Housing in Scotland

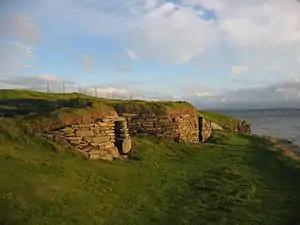
The stone building at Knap of Howar, Orkney, one of the oldest surviving houses in north-west Europe

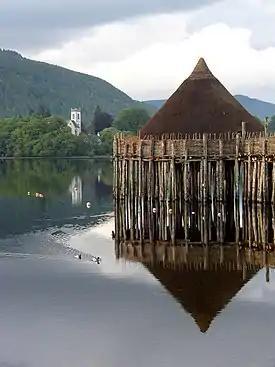
Reconstructed crannog on Loch Tay

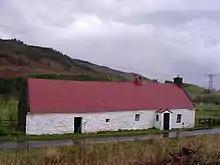
The Moirlanich Longhouse, a byre dwelling built in the nineteenth century in the traditional manner with a cruck frame

Housing in Scotland includes all forms of built habitation in what is now Scotland, from the earliest period of human occupation to the present day. The oldest house in Scotland dates from the Mesolithic era. In the Neolithic era settled farming led to the construction of the first stone houses. There is also evidence from this period of large timber halls. In the Bronze Age there were cellular round crannogs (built on artificial islands) and hillforts that enclosed large settlements. In the Iron Age cellular houses begin to be replaced on the northern isles by simple Atlantic roundhouses, substantial circular buildings with a drystone construction. The largest constructions that date from this era are the circular brochs and duns and wheelhouses.